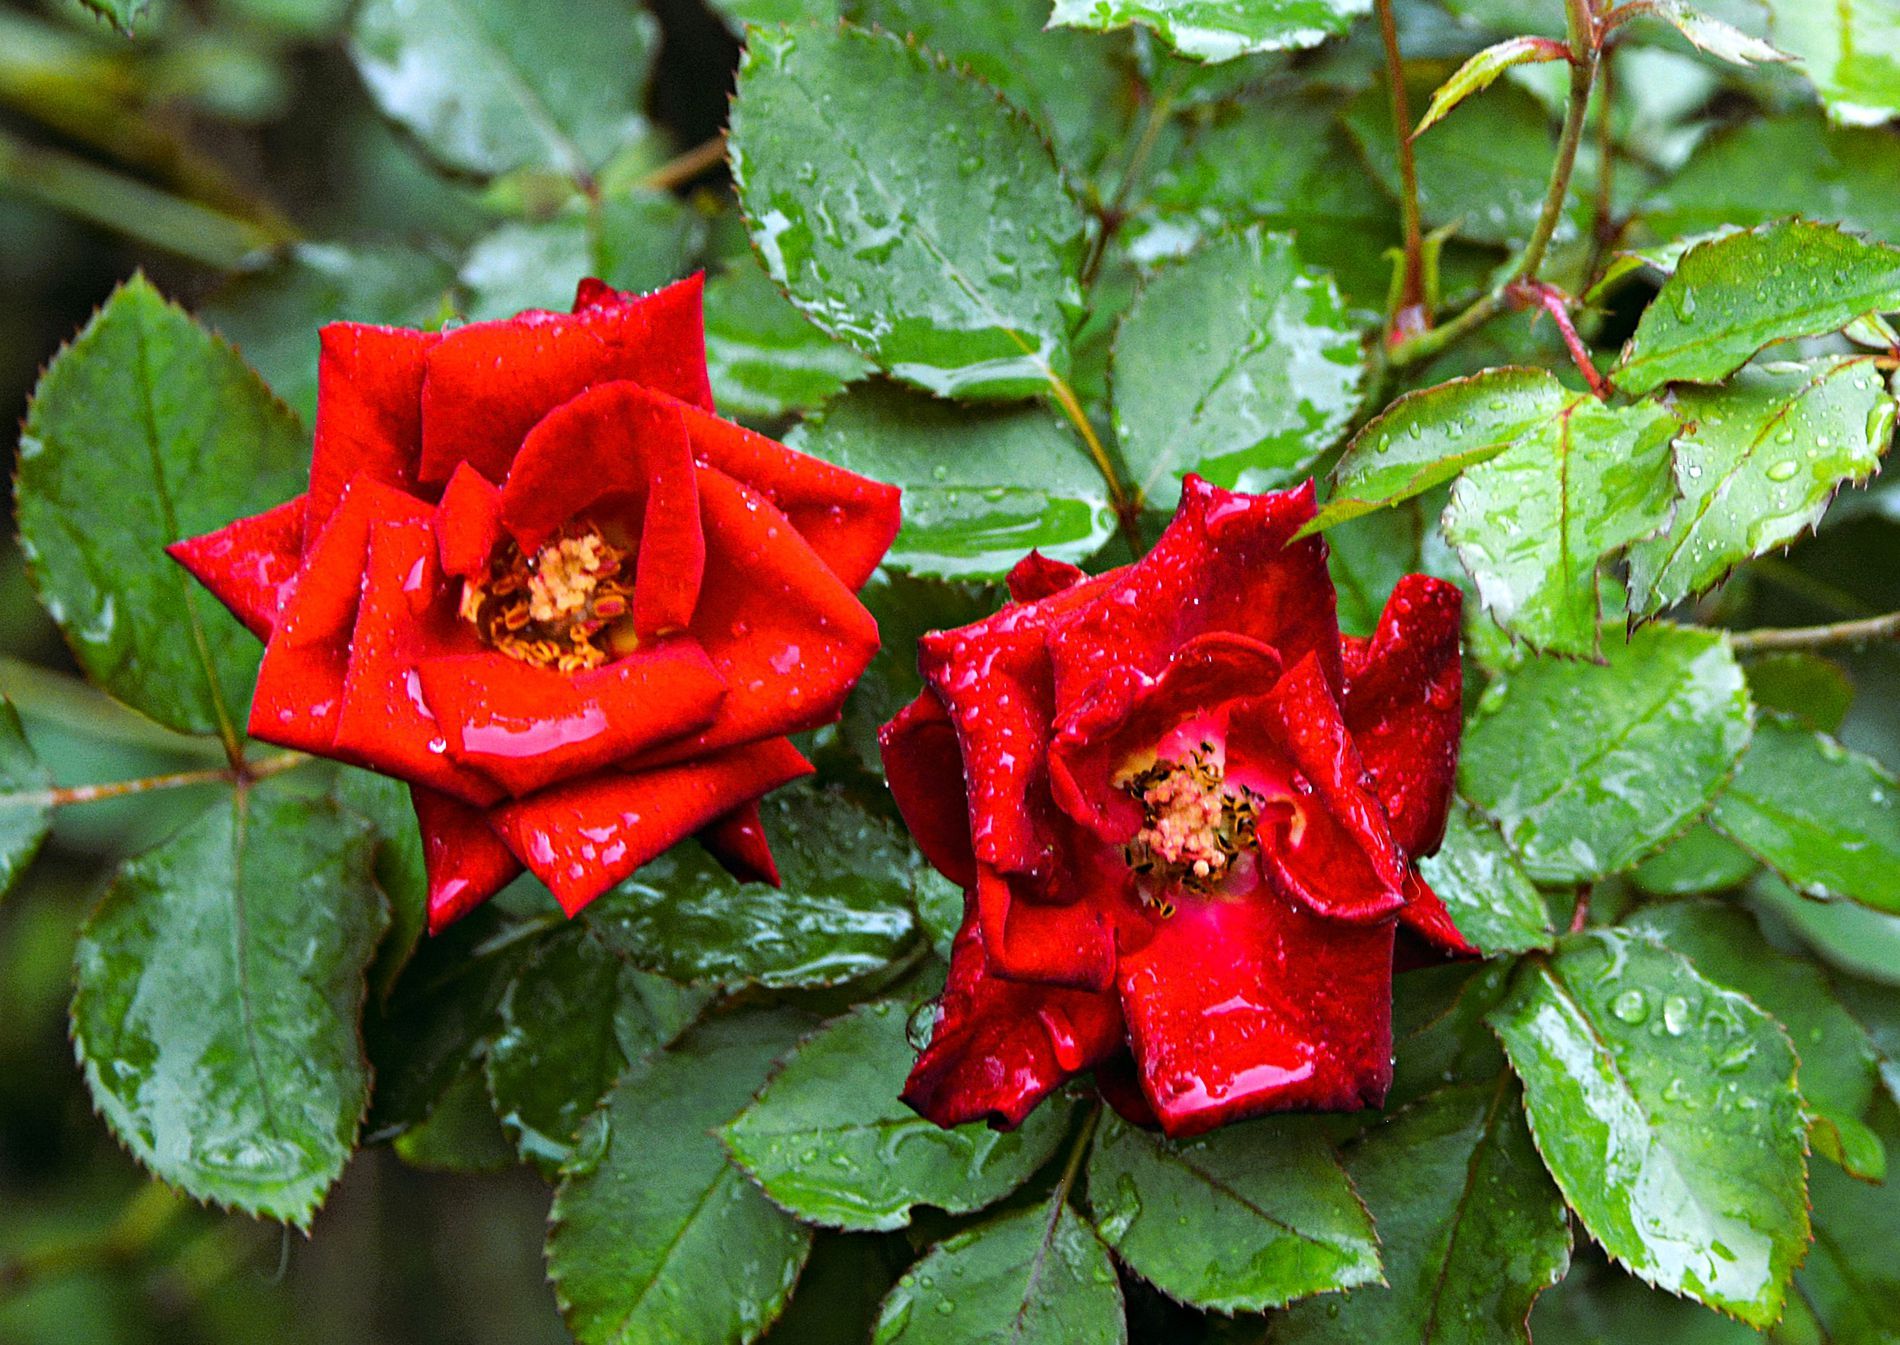
Two Red Roses with  Leaves
In this picture, we can see two bright red roses among lots of green leaves. The rose petals are a little curly and shiny from the water droplets. You can see the yellow center of the flowers in both. The leaves on the ground around them are wet, too, and everything is new and fresh, like it just rained.
This close-up shot captures two red roses nestled among wet green leaves. The camera really picks up the details of the petals and the water droplets and made the flowers fresh and alive. The light is natural, presumably from a moment after a rain has whipped through, so every bit of the image feels clean and soft. The red roses of course pop against the deep green backdrop, and overall helped create a bit of a garden feel.
Labels: Flower, Plant, Rose, Leaf, Petal, Geranium, Flower 2
Camera: NIKON CORPORATION NIKON D7100
Aperture: F5.6
Exposure: 1/125 sec
ISO: 360
Focal length: 60.0 mm